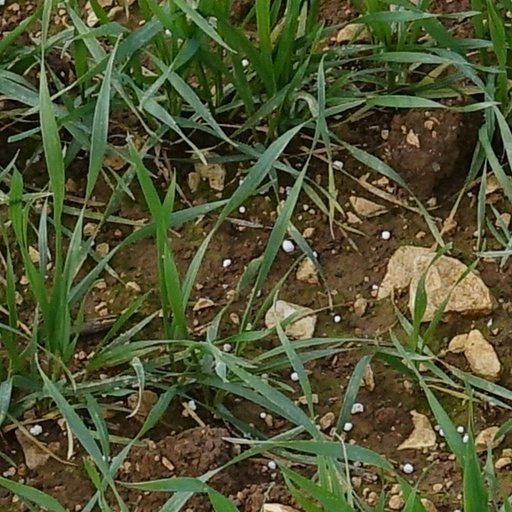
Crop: wheat